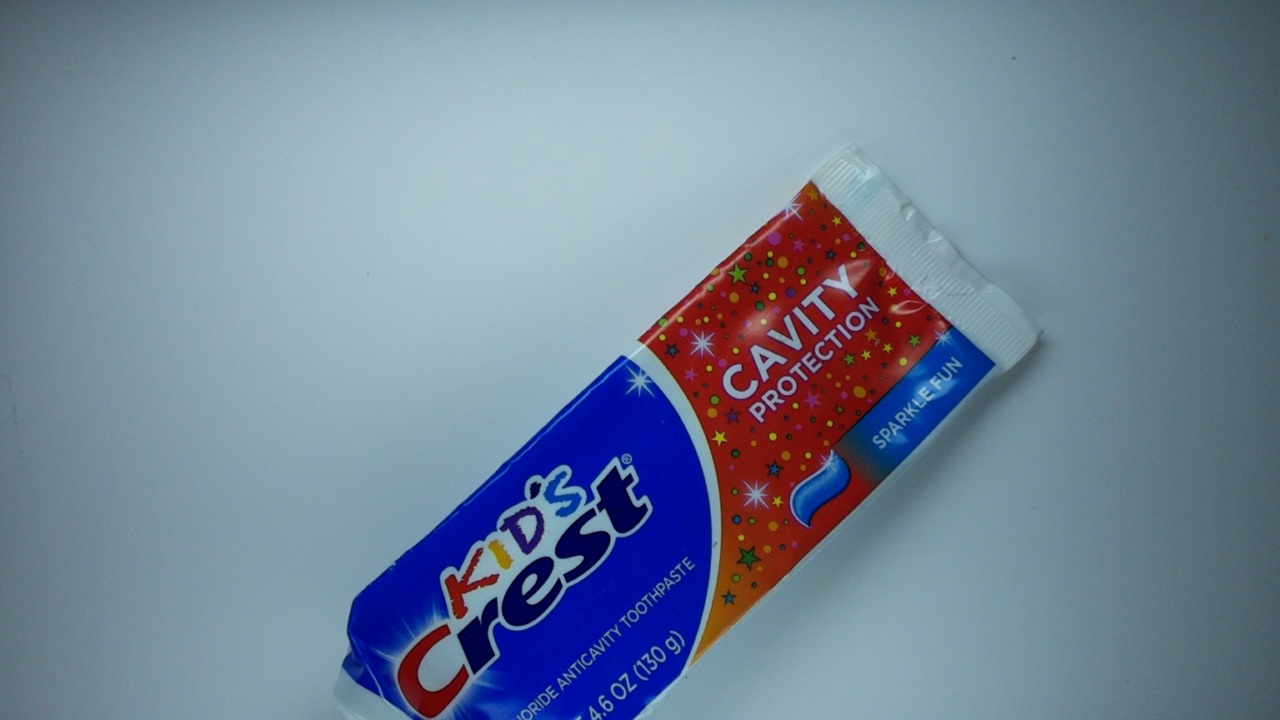
Label: trash